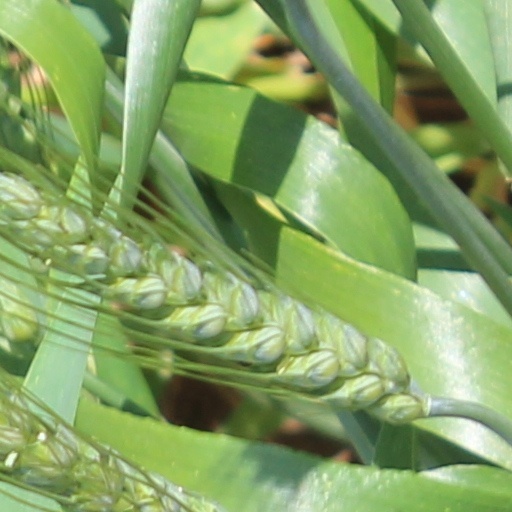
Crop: wheat